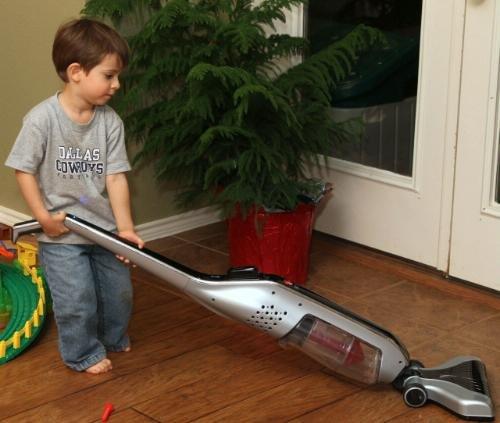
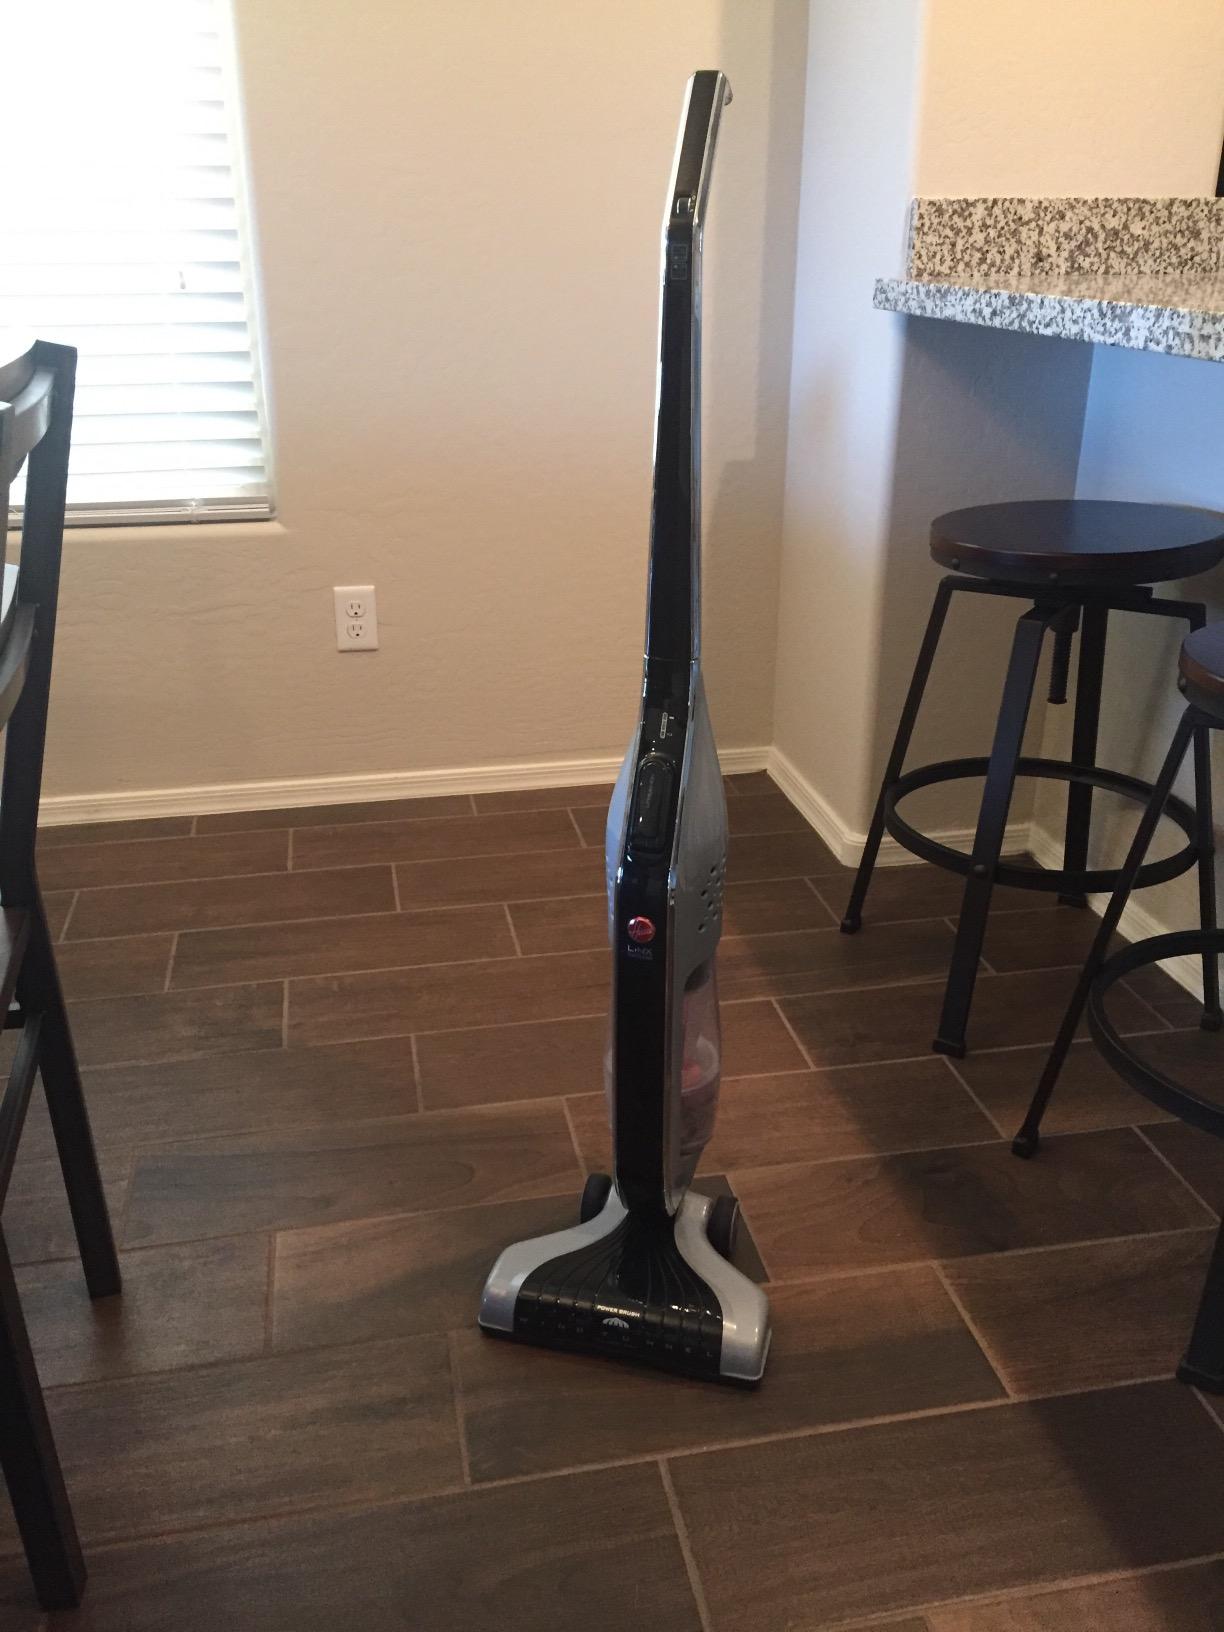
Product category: items_vacuum
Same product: yes